Oemleria janhartfordae

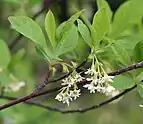
Living "Oemleria cerasiformis" flowers

The "Oemleria janhartfordae" fossil was recovered from a single site in the Eocene Okanagan Highlands of Central British Columbia and northeast central Washington state. The single described specimen is from the Klondike Mountain Formation in Northern Ferry County, Washington, being recovered from the "Boot Hill" site B4131 in Republic, Washington.